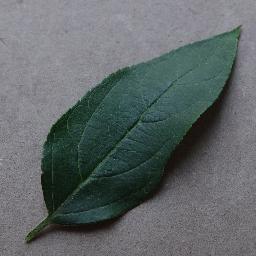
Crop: apple
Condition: healthy